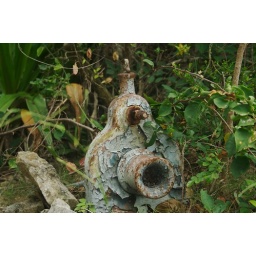
An item of unidentified nature and age spotted among the bushes. Taken on a dirt road somewhere in eleuthera